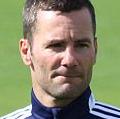
Age: 40